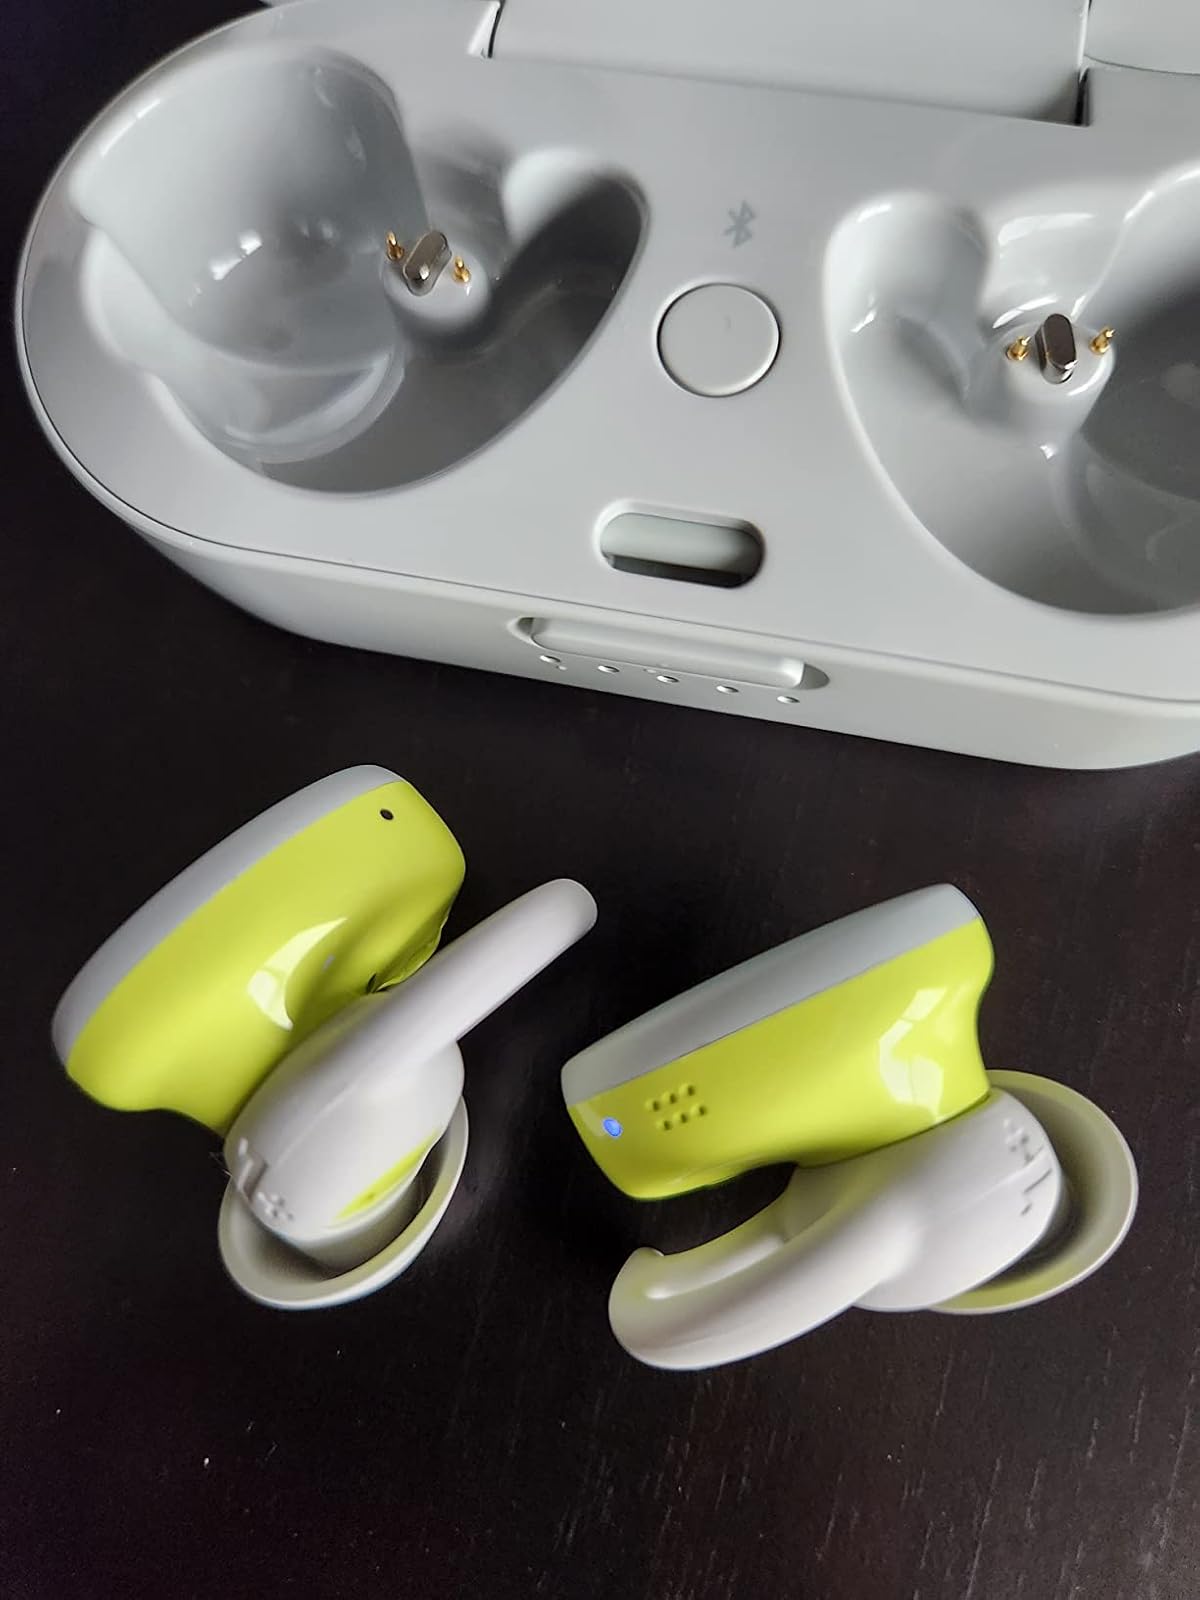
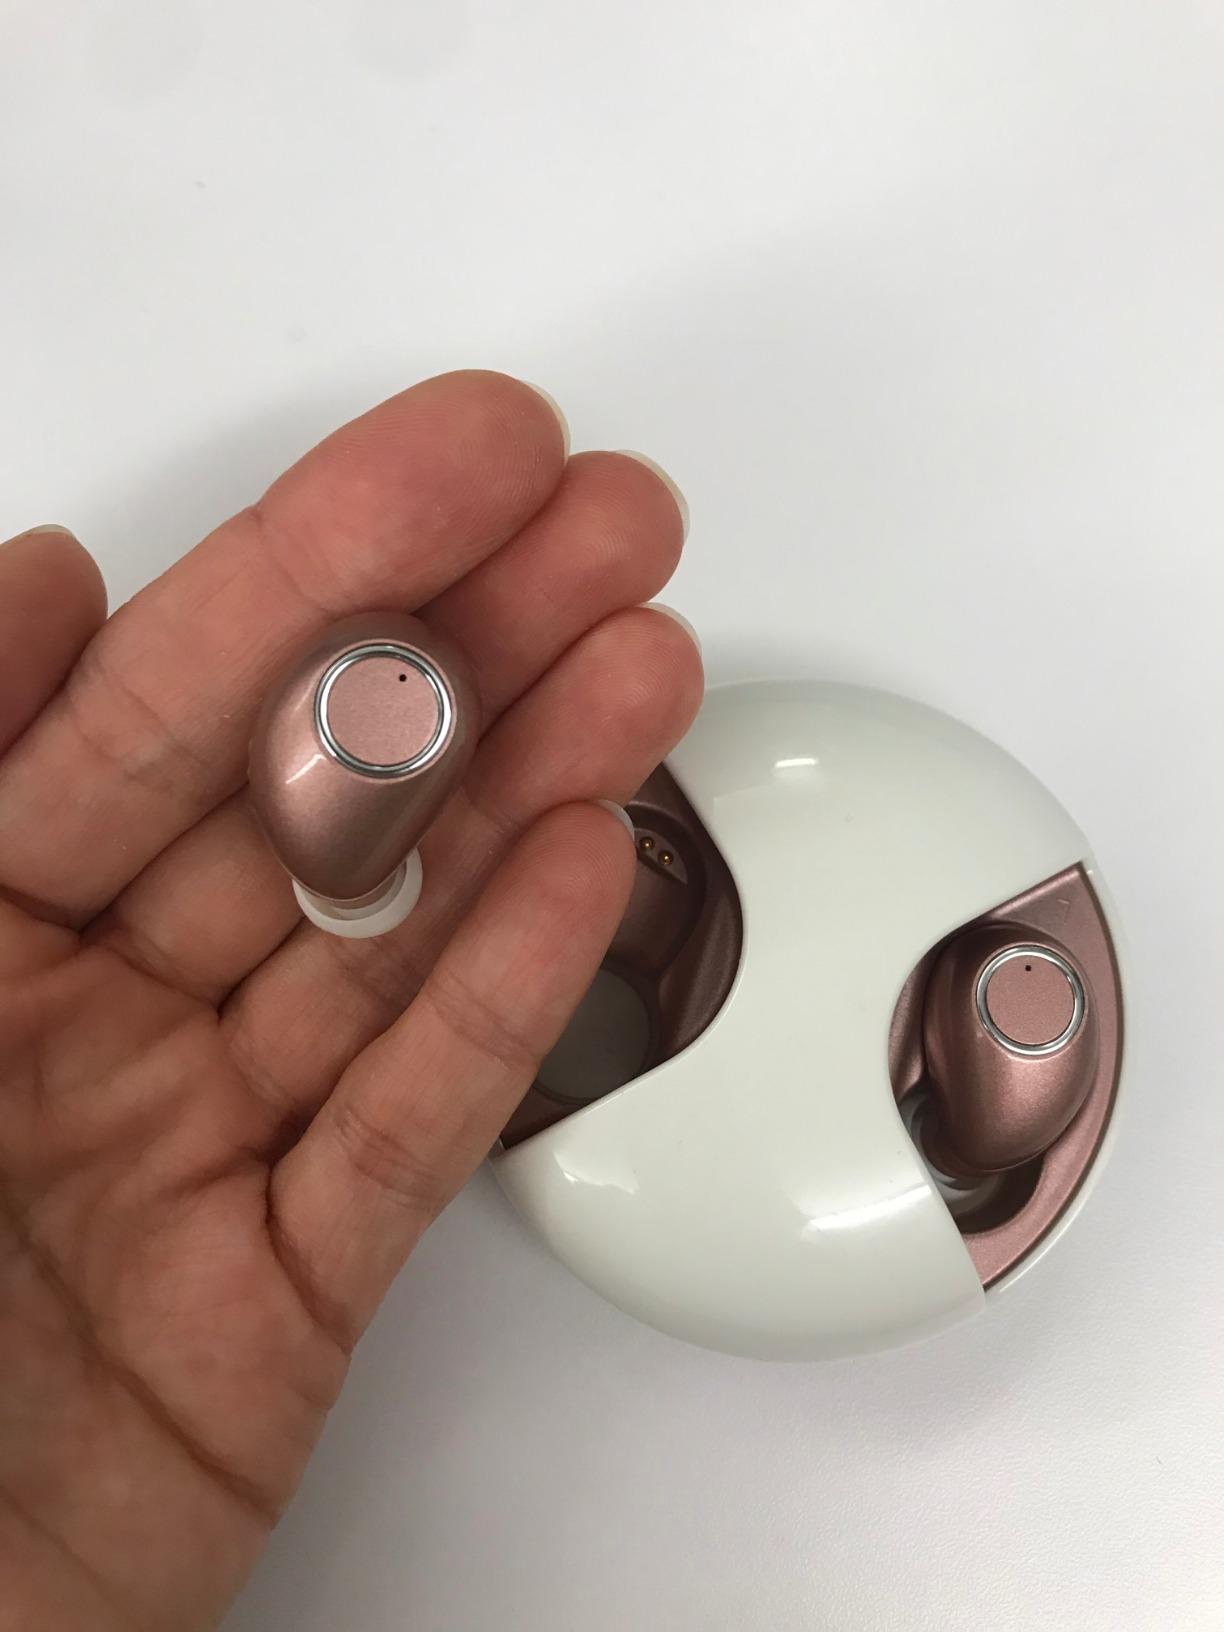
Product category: earbuds
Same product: no